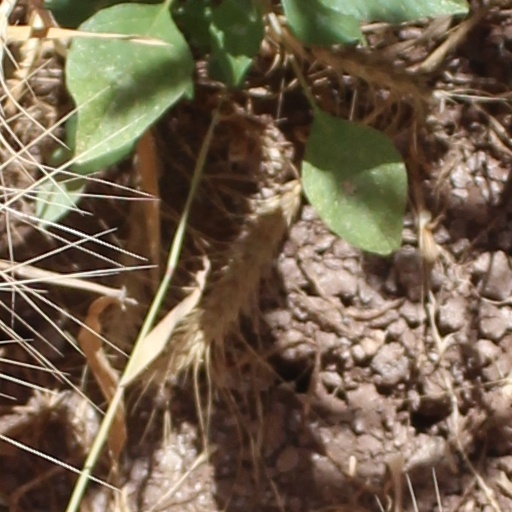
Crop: wheat